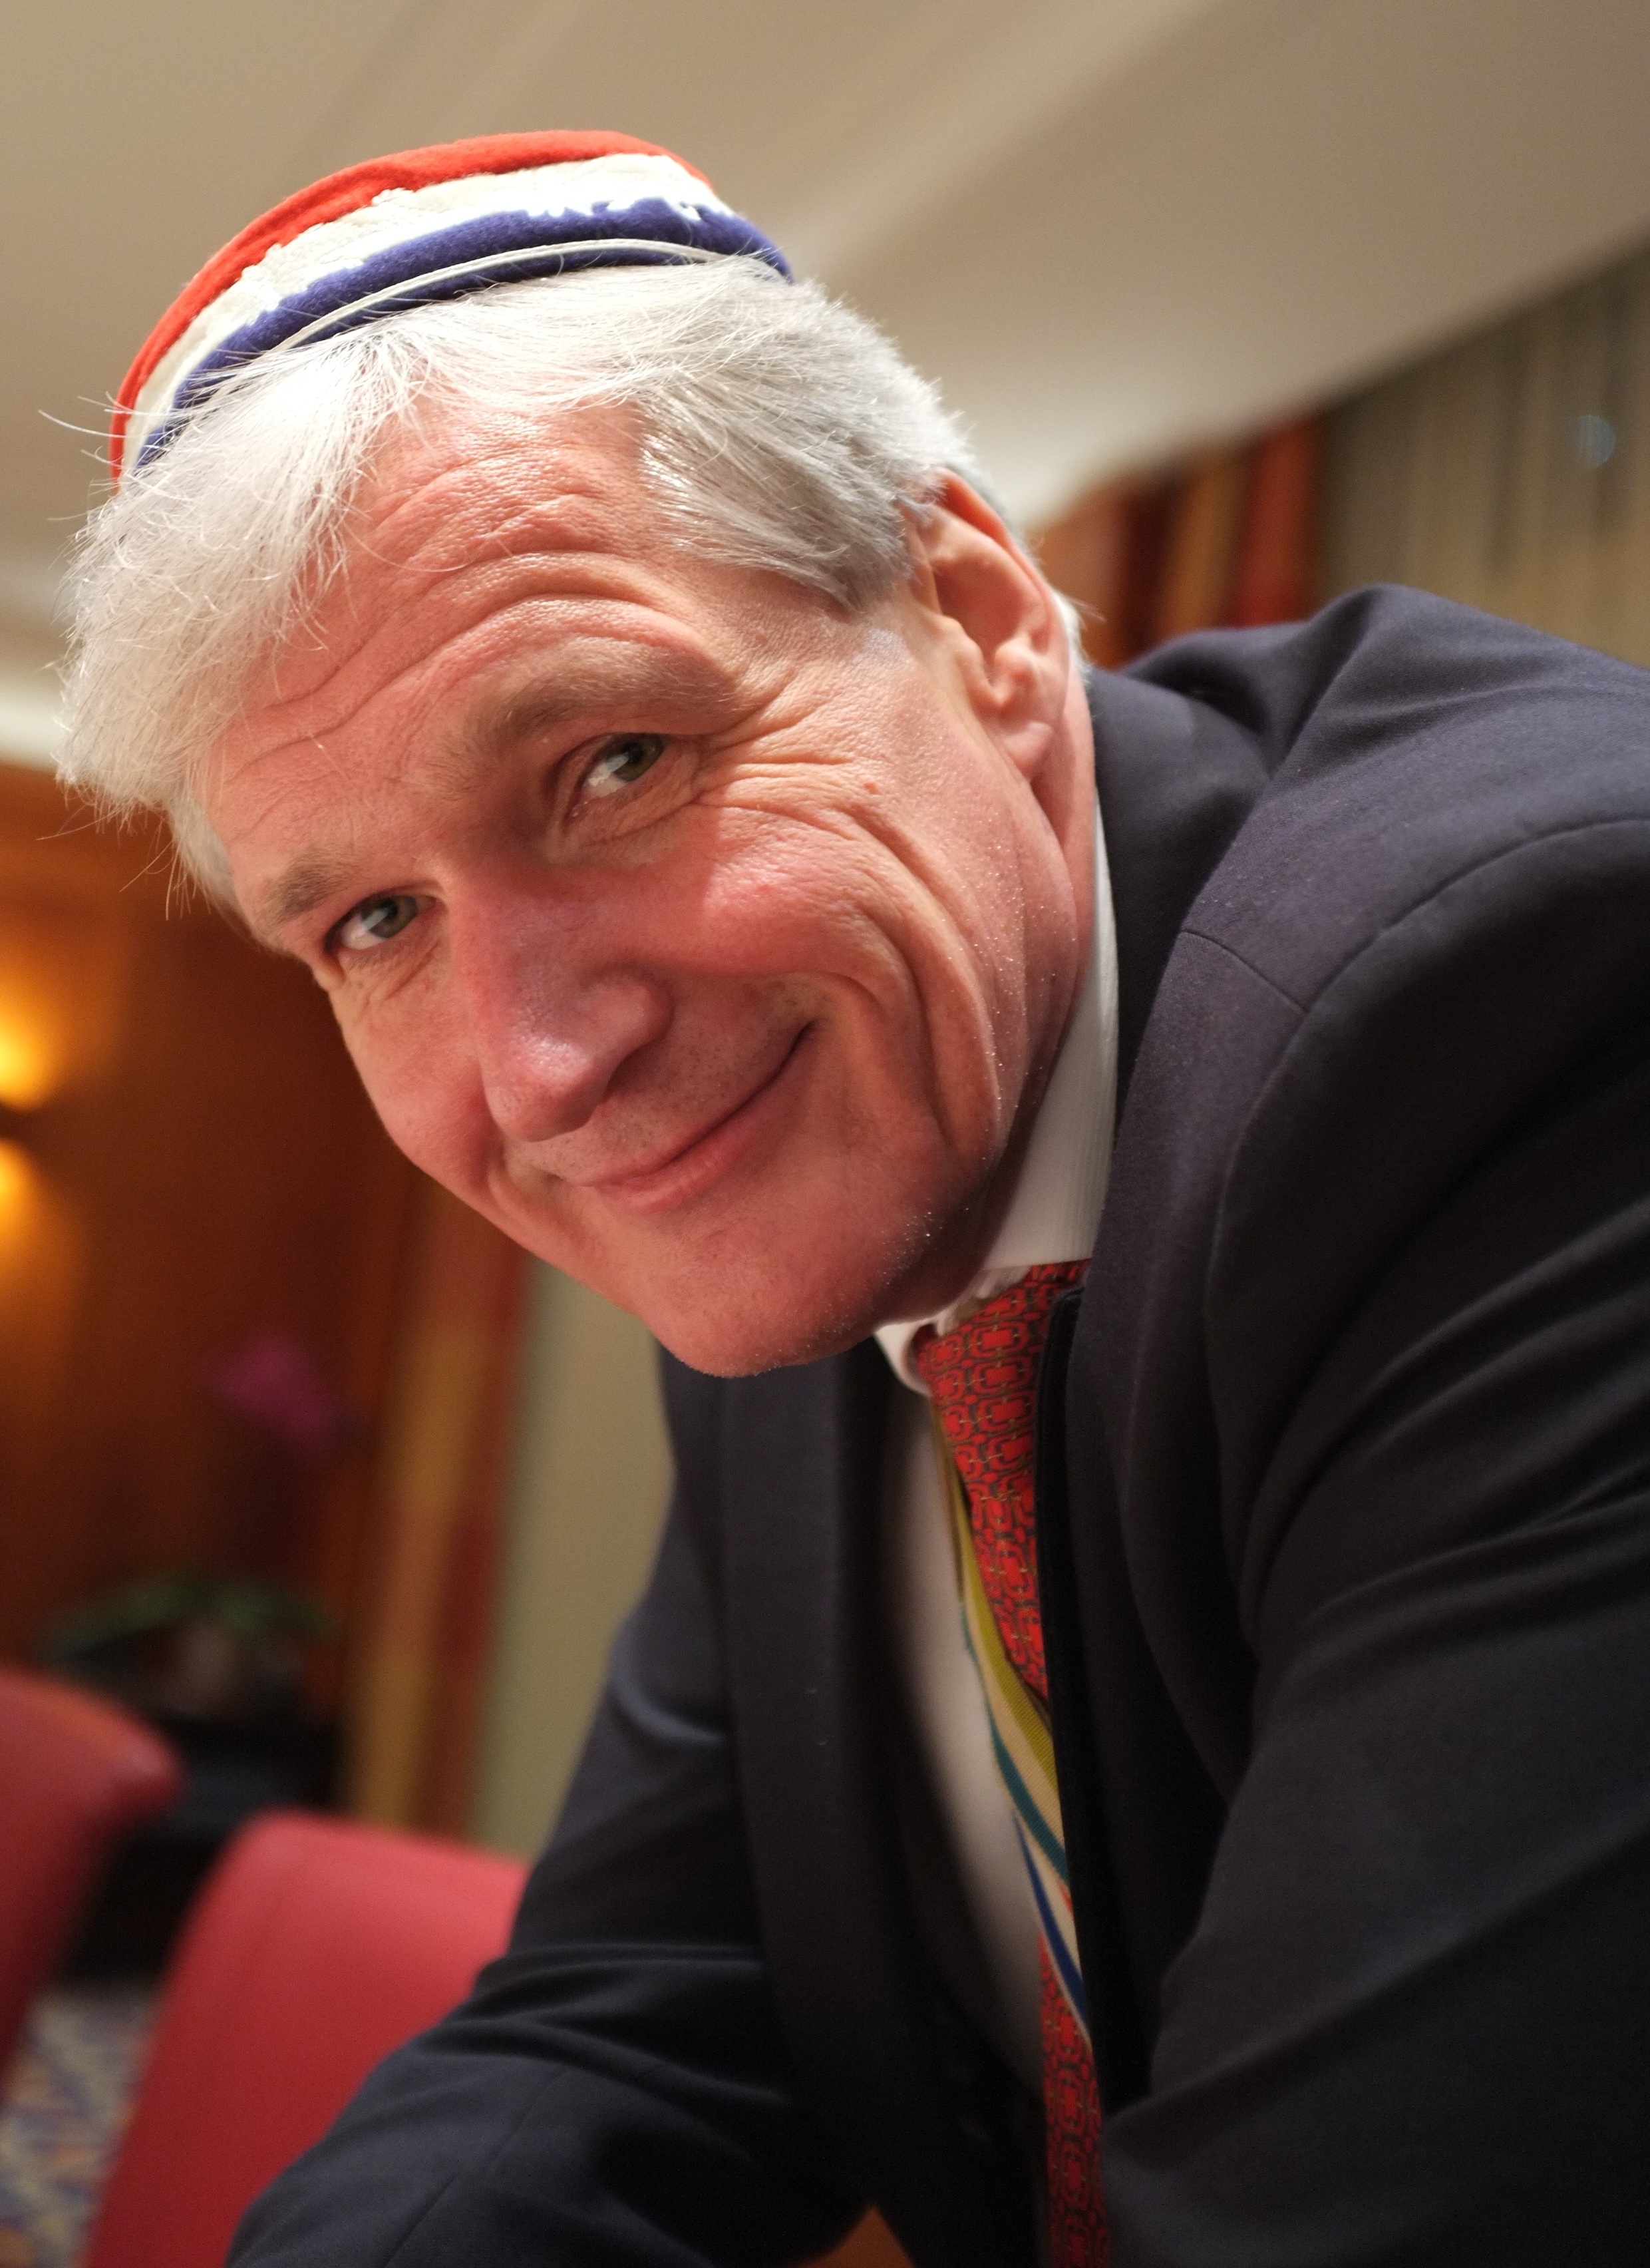
man, person, suit, old, male, portrait, red, profession, senior citizen, senior, jewish, kippa